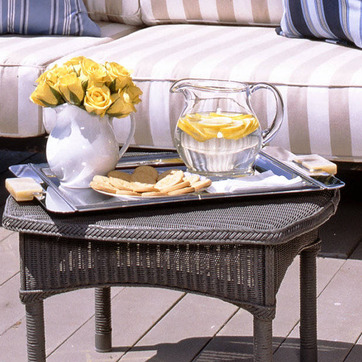
Material: food